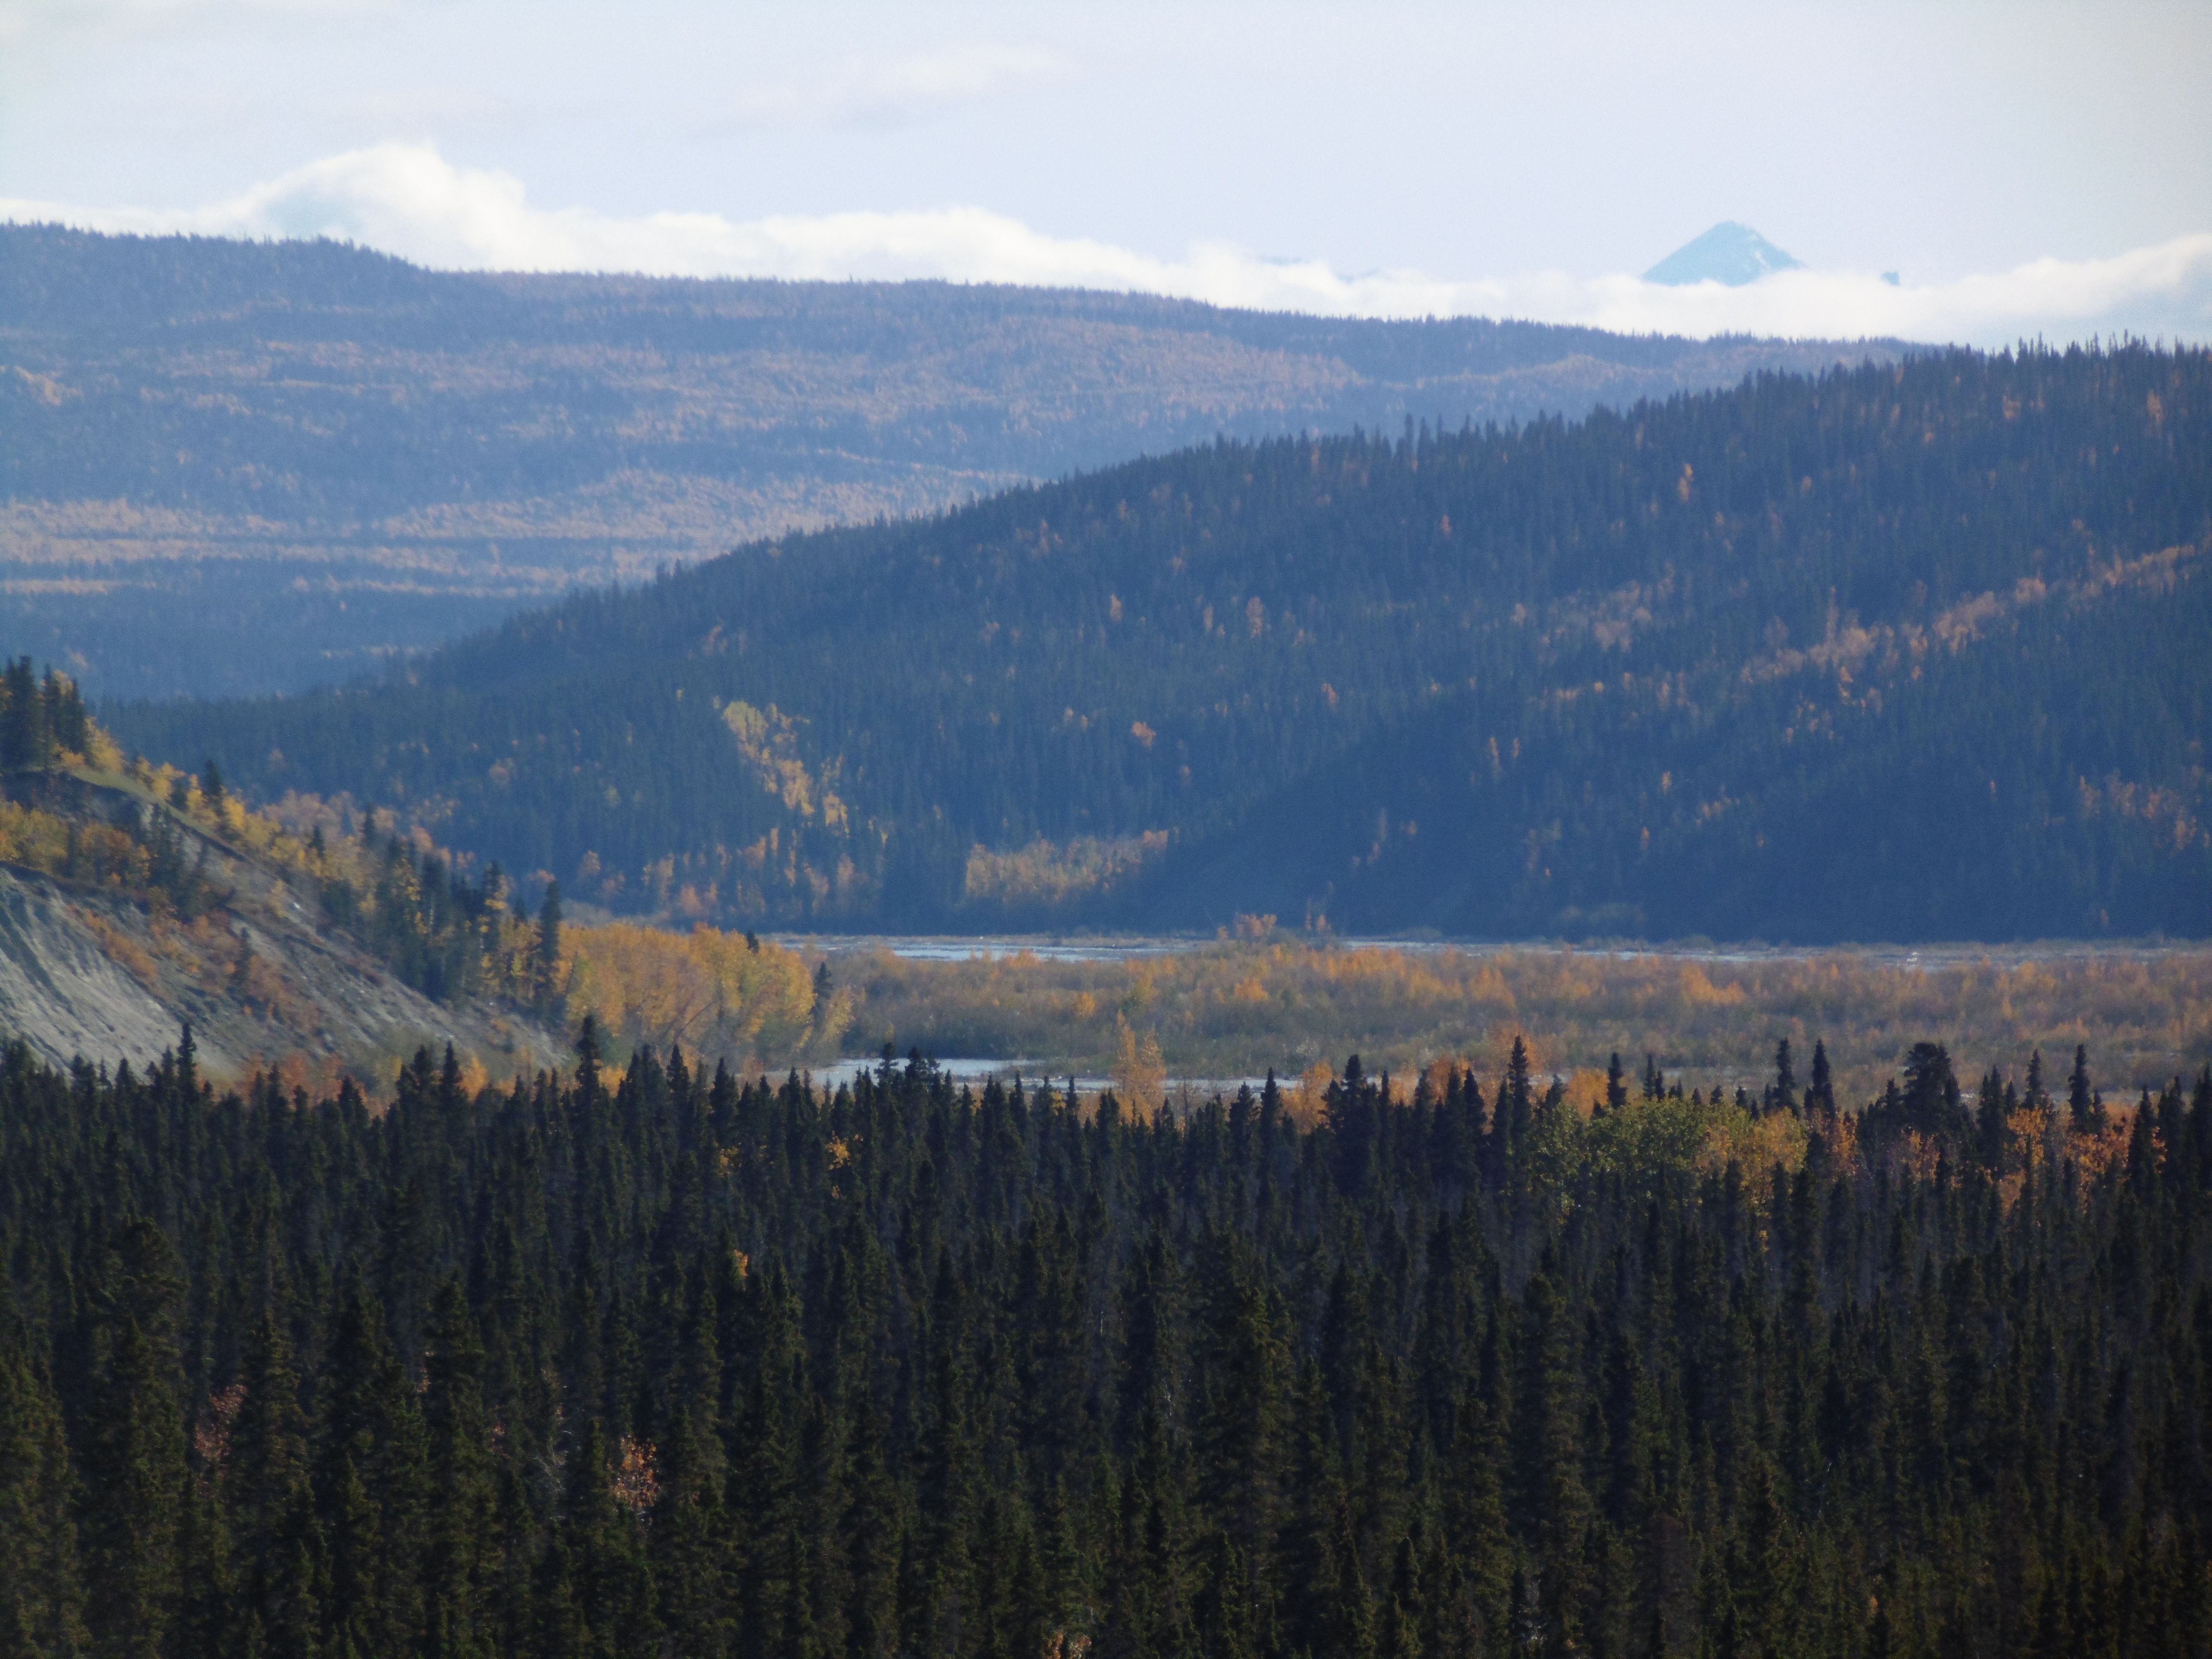
landscape, tree, nature, forest, wilderness, mountain, snow, morning, hill, lake, valley, mountain range, autumn, ridge, plateau, alaska, landform, geographical feature, atmospheric phenomenon, woody plant, mountainous landforms, copper river valley, copper basin, richardson highway